2001 United States Grand Prix

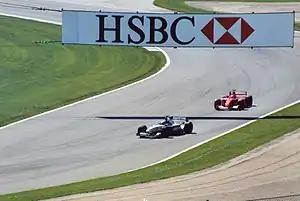
Juan Pablo Montoya leads Michael Schumacher through the infield section during the 2001 United States Grand Prix

Räikkönen, 11th, was the fastest non-top-ten qualifier, unable to establish the optimal chassis balance after small setup changes proved ineffective and had handling issues. Fisichella finished 12th after encountering yellow flags for Enge's crash, forcing him to slow down during his final run. Part of his engine cover detached on the main straight. BAR's Olivier Panis lacked grip and began from 13th. Irvine, 14th, experienced understeer and significant front-end vibration after a setup adjustment for his fourth run, in which he lost time on the banking. Frentzen in 15th reported that his team adjusted the balance of his car. De La Rosa was 16th after encountering traffic on his final run and failing to generate heat in his tyres. Minardi's Fernando Alonso secured 17th on his final attempt after suspecting an engine problem in his race chassis on his third run and switching to the team's spare car with an older gearbox. Panis's teammate Jacques Villeneuve in 18th drove a car lacking grip after an incorrect chassis setup and tried the spare BAR vehicle. The Arrows duo of Enrique Bernoldi and Verstappen qualified 19th and 20th; Bernoldi's engine developed a chronic misfire and entered the garage to switch to the team's spare car for the rest of the session. Verstappen made a minor error on his first run and was delayed by Montoya at turn three on his last run. Enge, 21st, experienced a right-front brake failure on his final quick lap and collided head-on with the left-hand turn eight tire barrier at the end of the back straight. He was unhurt, and his car was repaired in time for the warm-up session. Yoong completed the starting grid in 22nd after lapping faster on each of his runs despite car balance problems. Tire advancements meant 21 of the 22 qualifiers were faster than the 2000 pole lap.